Laurence Gibson

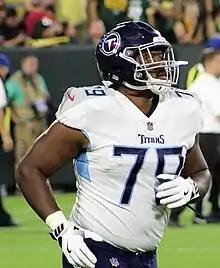
Gibson with the Tennessee Titans in 2018

Laurence Gibson (born March 19, 1991) is a former American football offensive tackle. He played college football at Virginia Tech, and was selected by the Dallas Cowboys in the seventh round of the 2015 NFL draft.